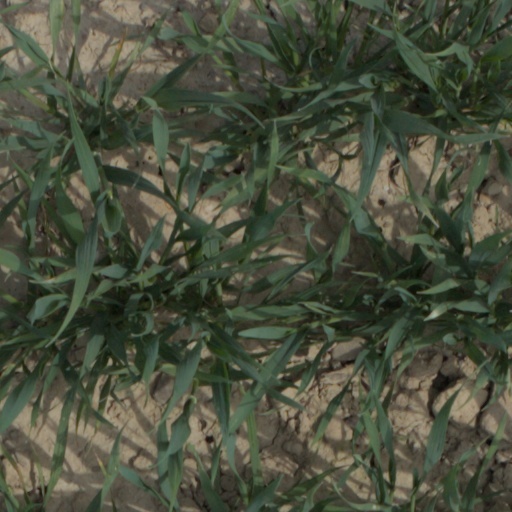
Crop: wheat